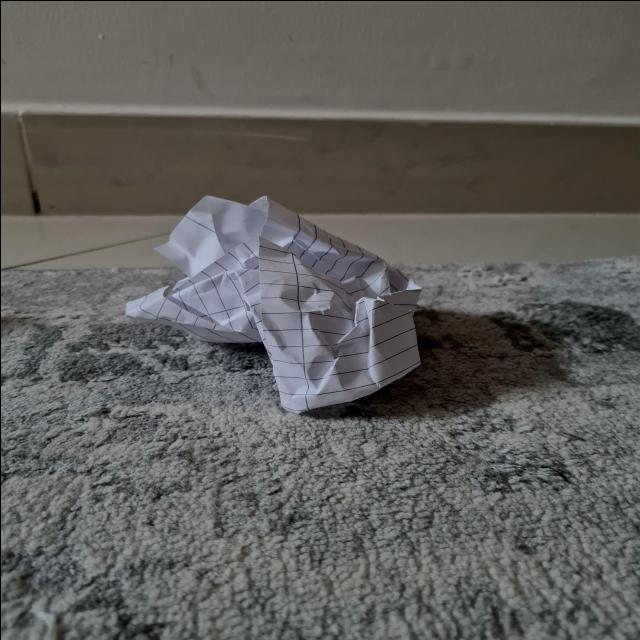
Label: tissues